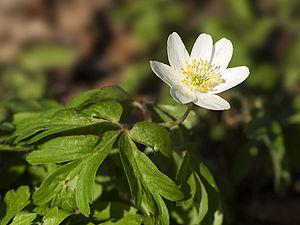
Une Anémone sylvie (Anemone nemorosa). Chemnitz, Allemagne.